Shrink (film)

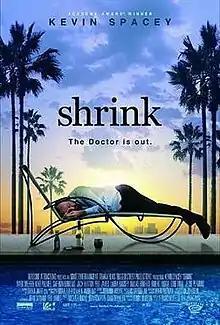
Promotional film poster

Shrink is a 2009 American independent black comedy-drama film about a psychiatrist who treats members of the entertainment industry in Los Angeles, California. It is directed by Jonas Pate, written by Thomas Moffett, and stars Kevin Spacey with an ensemble cast. The film premiered at the 2009 Sundance Film Festival and includes music by Jackson Browne. "Shrink" received negative reviews from critics, praising Spacey's performance but critical of the film's scripting and directing.